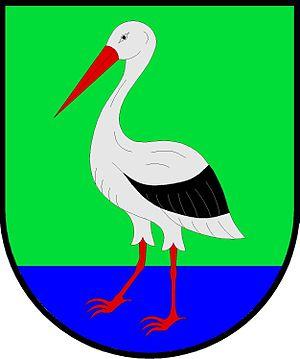
Šestajovice est une commune du district de Náchod, dans la région de Hradec Králové, en Tchéquie. Sa population s'élevait à 181 habitants en 2017.